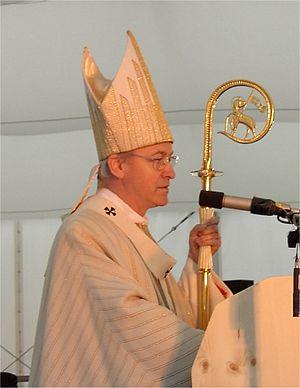
Alois Kothgasser, né le 29 mai 1937 à Lichtenegg, est un évêque autrichien, archevêque de Salzbourg et Primat de Germanie.